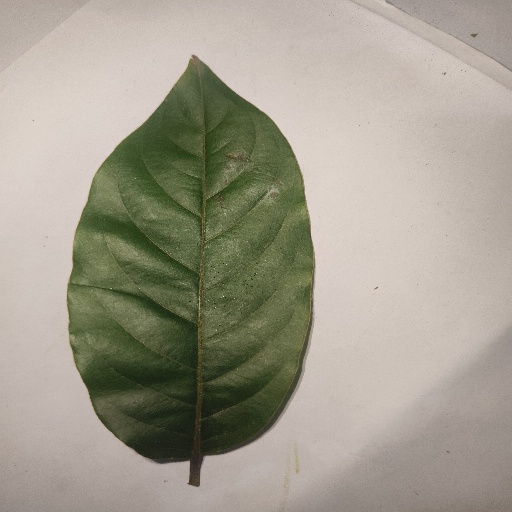
Species: HariTaki
Leaf condition: Healthy Leaf